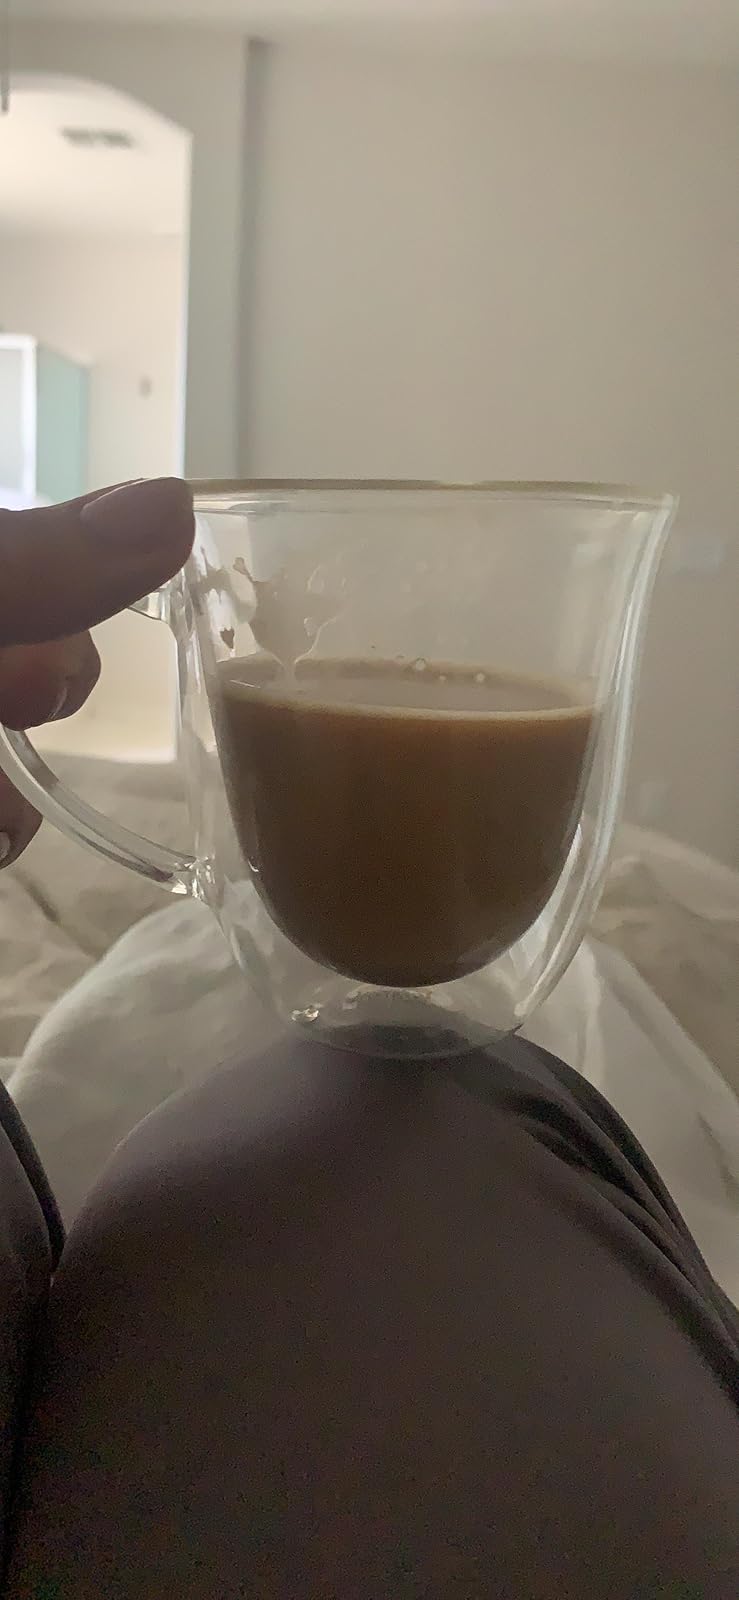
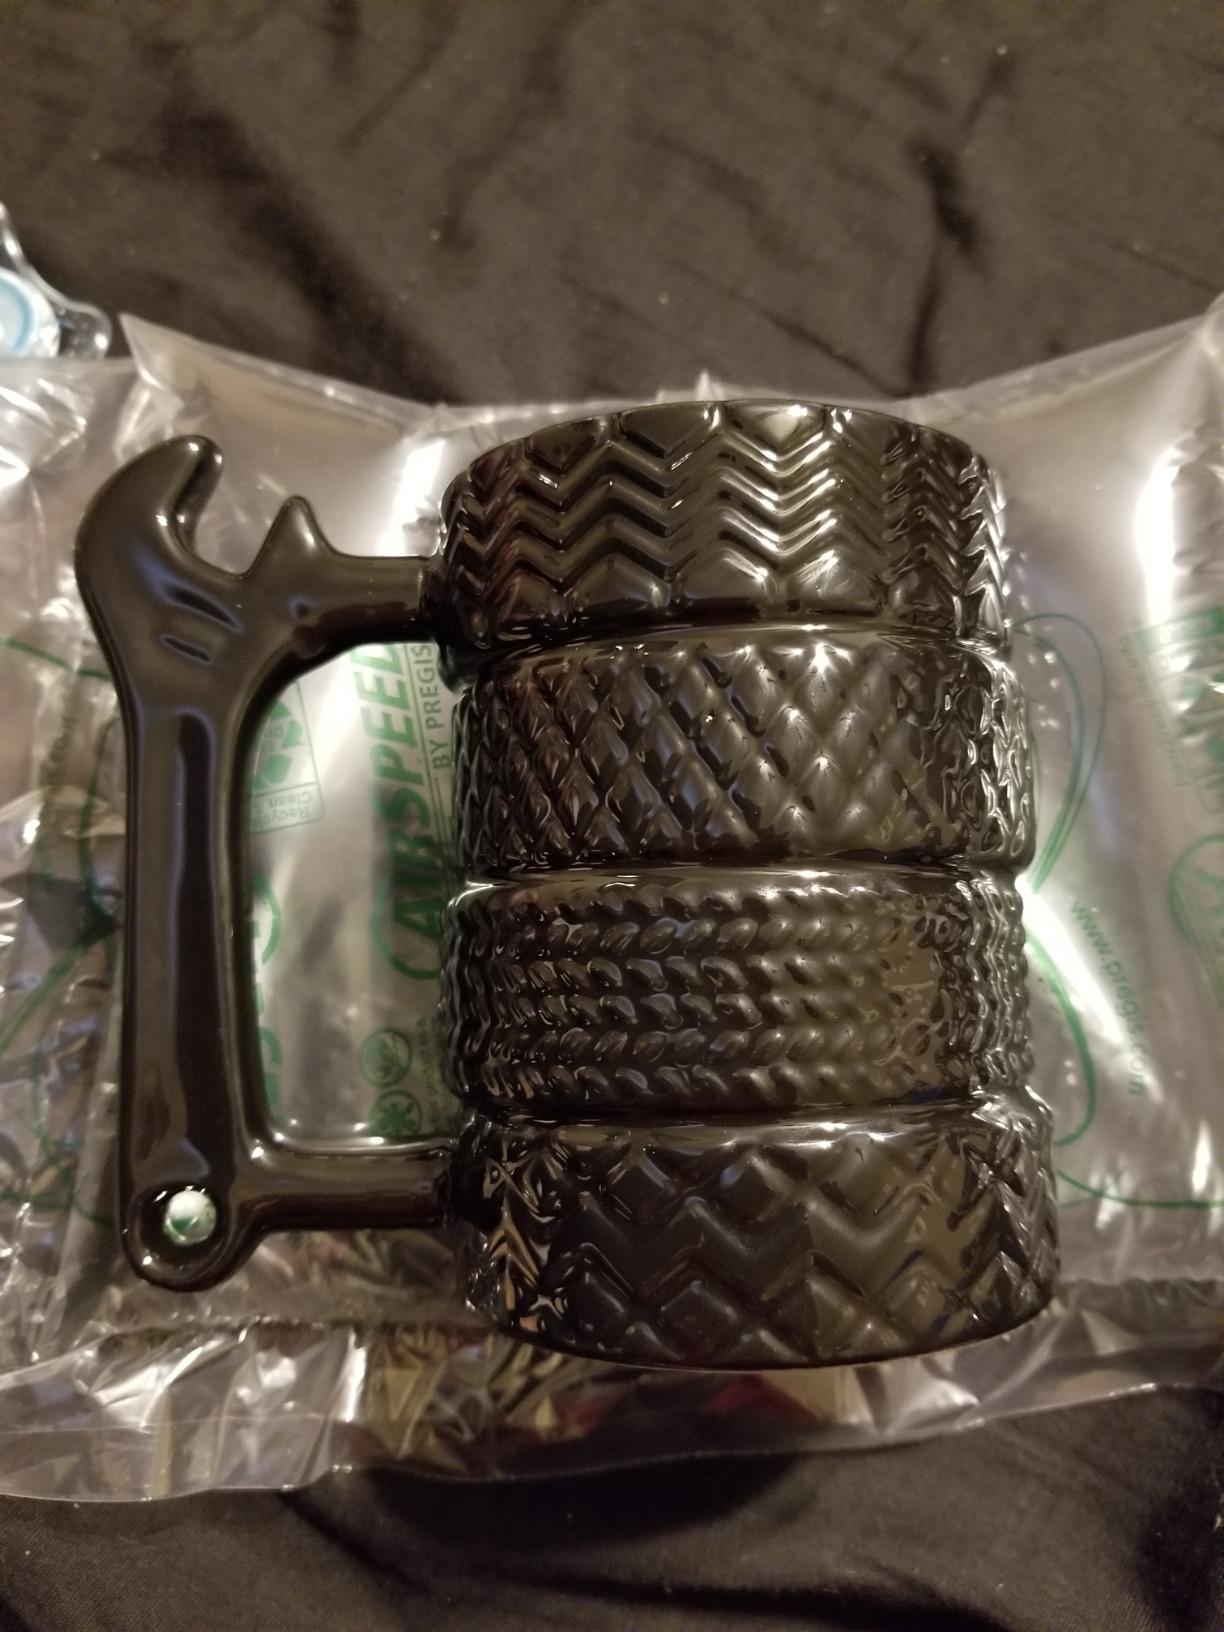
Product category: items_mug
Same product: no